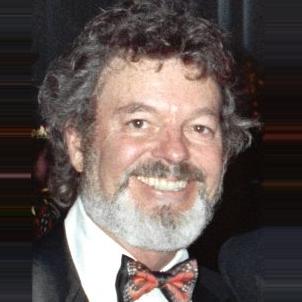
Age: 55